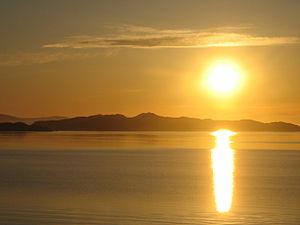
Furuflaten est une localité du comté de Troms, en Norvège.